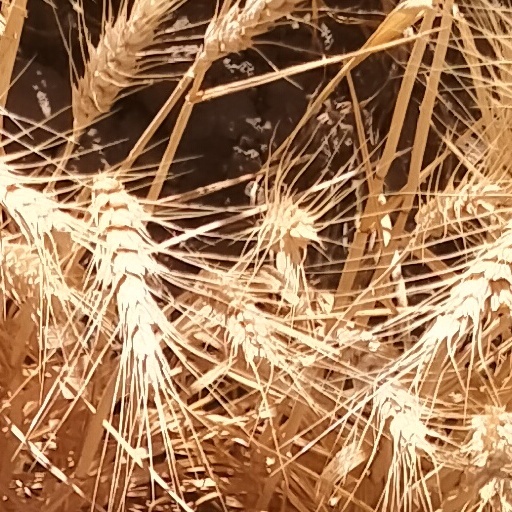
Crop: wheat